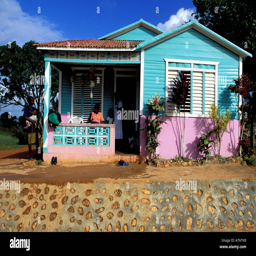
typical house in the mountains